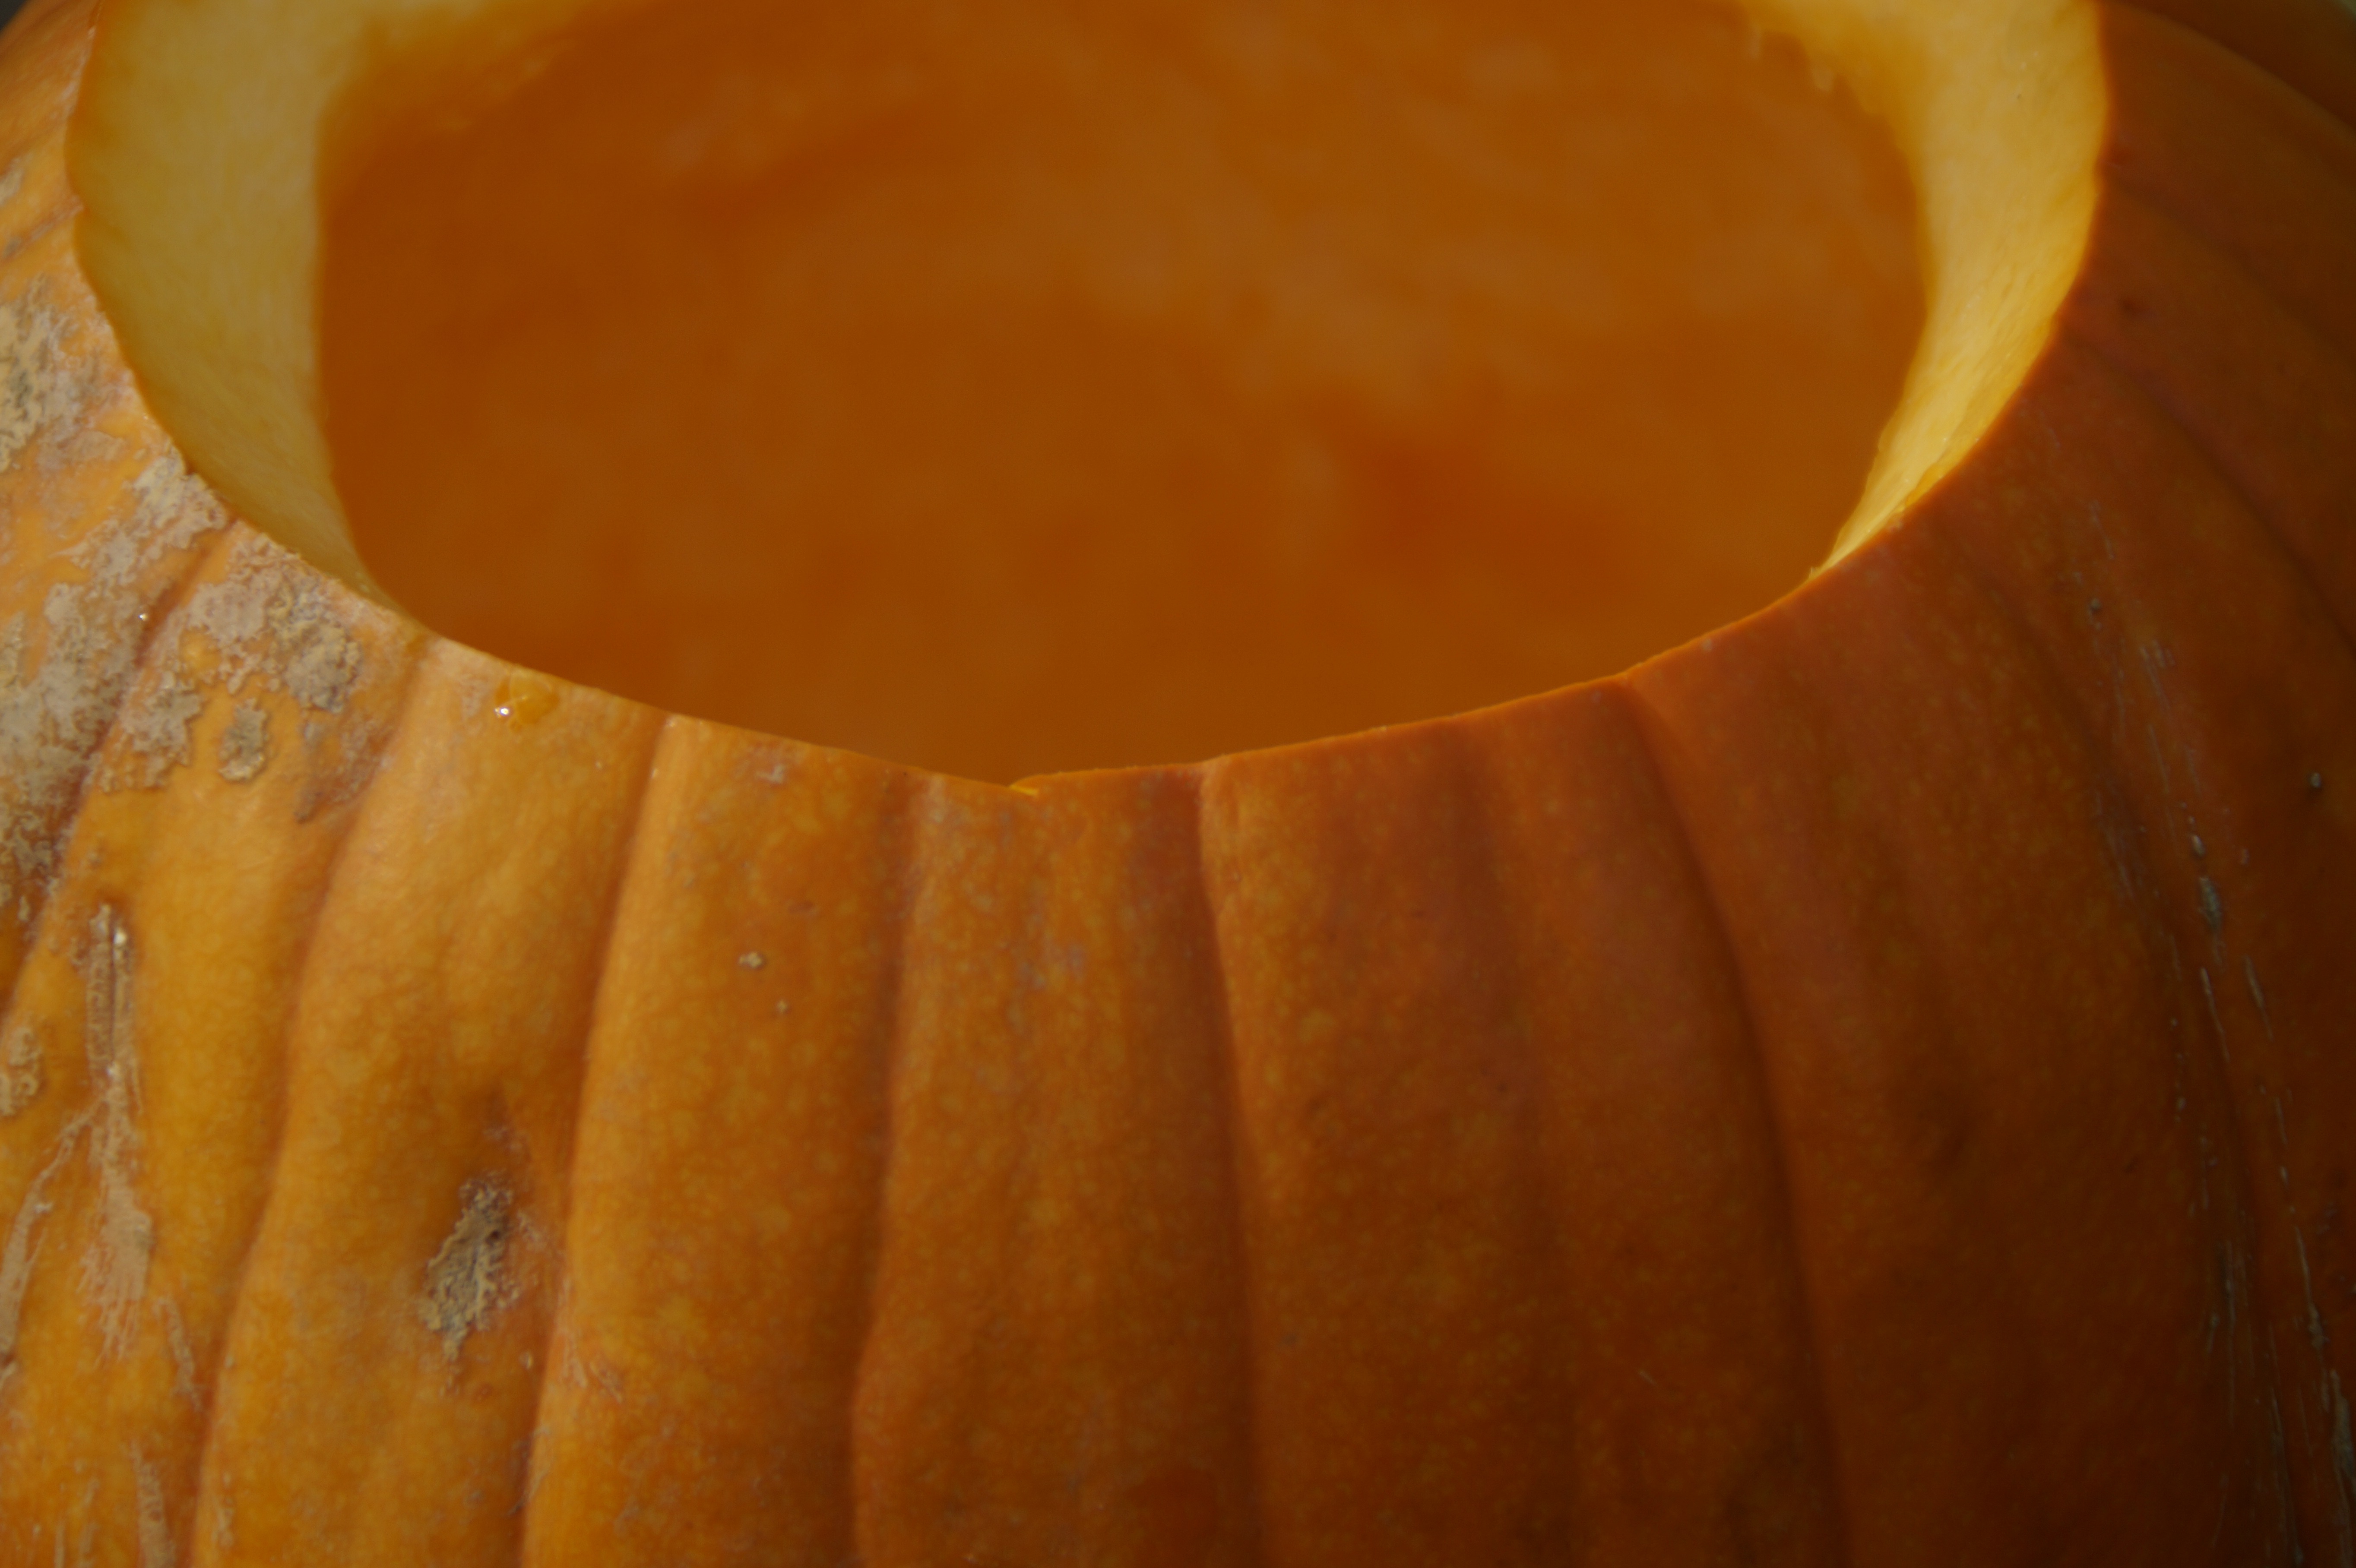
wood, decoration, orange, food, produce, autumn, pumpkin, halloween, empty, close, lighting, thanksgiving, decorative, bright, seasonal, calabaza, carving, pumpkins, pumpkin ghost, autumn decoration, sleeve, halloweenkuerbis, hollowed out, man made object